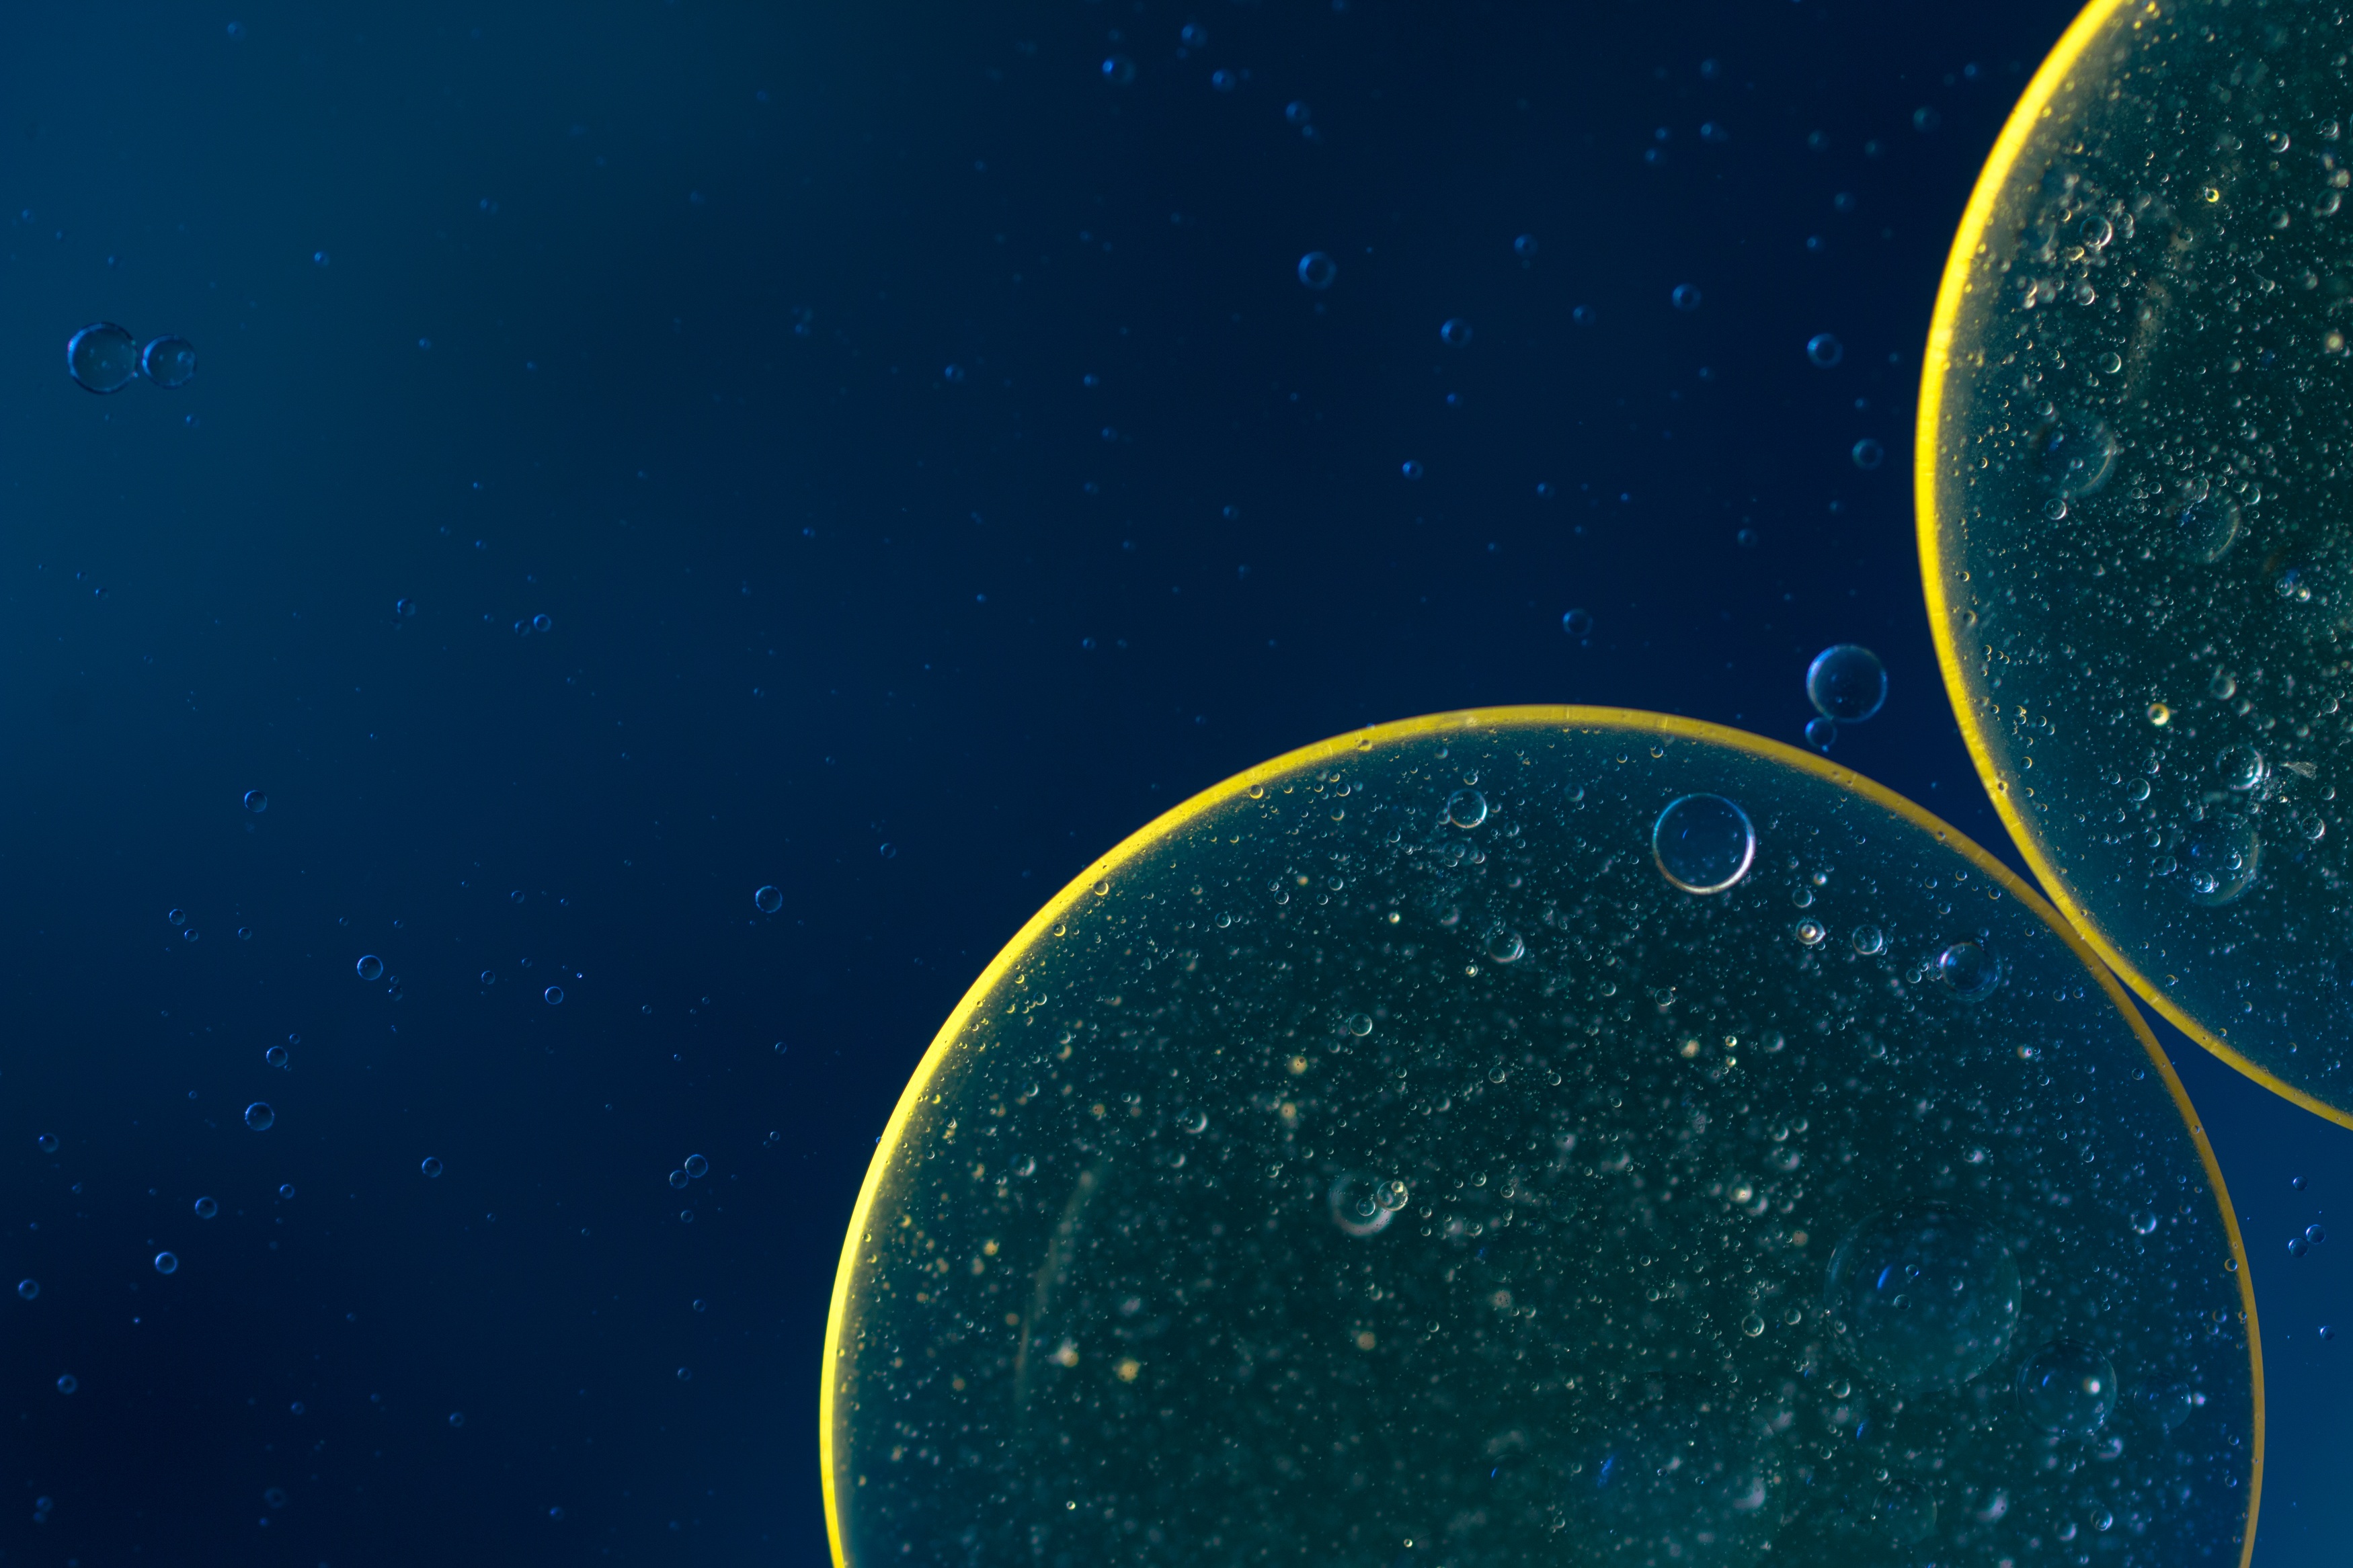
liquid, abstract, sky, texture, atmosphere, macro, space, close, circle, outer space, background, astronomy, planet, cells, oil, astronomical object, oil in water, oil eye, atmosphere of earth